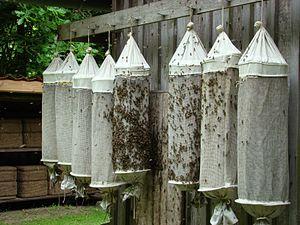
Le parc naturel de Südheide a été aménagé en 1964 à l'est et l'ouest du faubourg de Südheide, en Basse-Saxe. Il se caractérise par des forêts et prairies très étendues. 5% de sa superficie est classée Aire protégée et 90% en ZNIEFF.